Lucens Castle

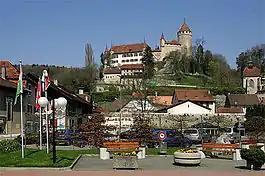
Town of Lucens with the Castle on its hill

Lucens Castle is a castle in the municipality of Lucens in the canton of Vaud in Switzerland. It is a Swiss heritage site of national significance.